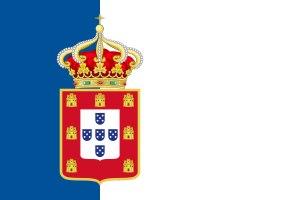
Le drapeau du Portugal est actuellement de couleurs verte et rouge sur la séparation desquelles se trouvent une sphère armillaire et les armoiries du pays. Le drapeau actuel est le drapeau républicain qui a succédé en 1911 à l'ancien drapeau bleu et blanc. C'est un des nombreux drapeaux au dessin décentré vers la hampe.